František Bubák

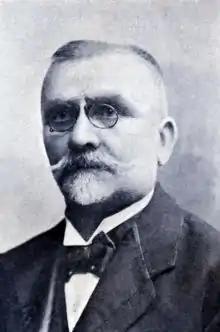
František Bubák

František Bubák (22 July 1866, in Rovensko pod Troskami – 19 September 1925, in Prague) was a Czech mycologist and phytopathologist.